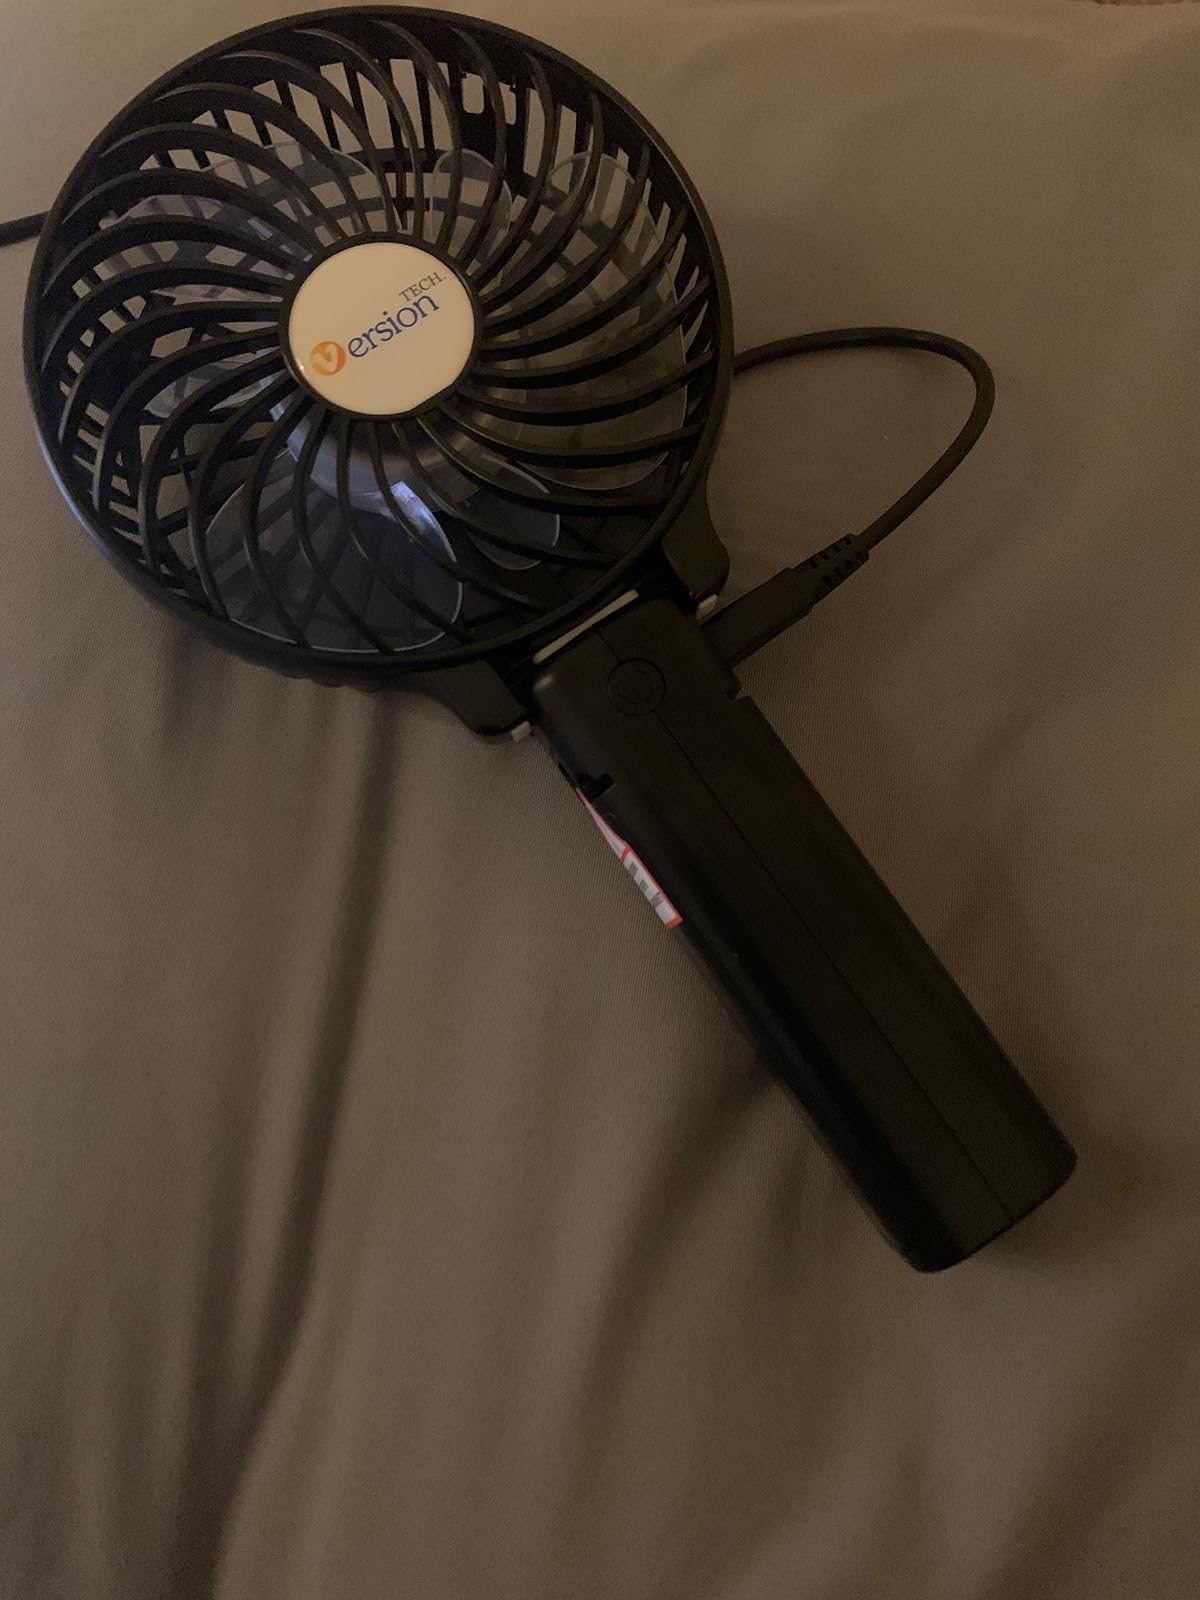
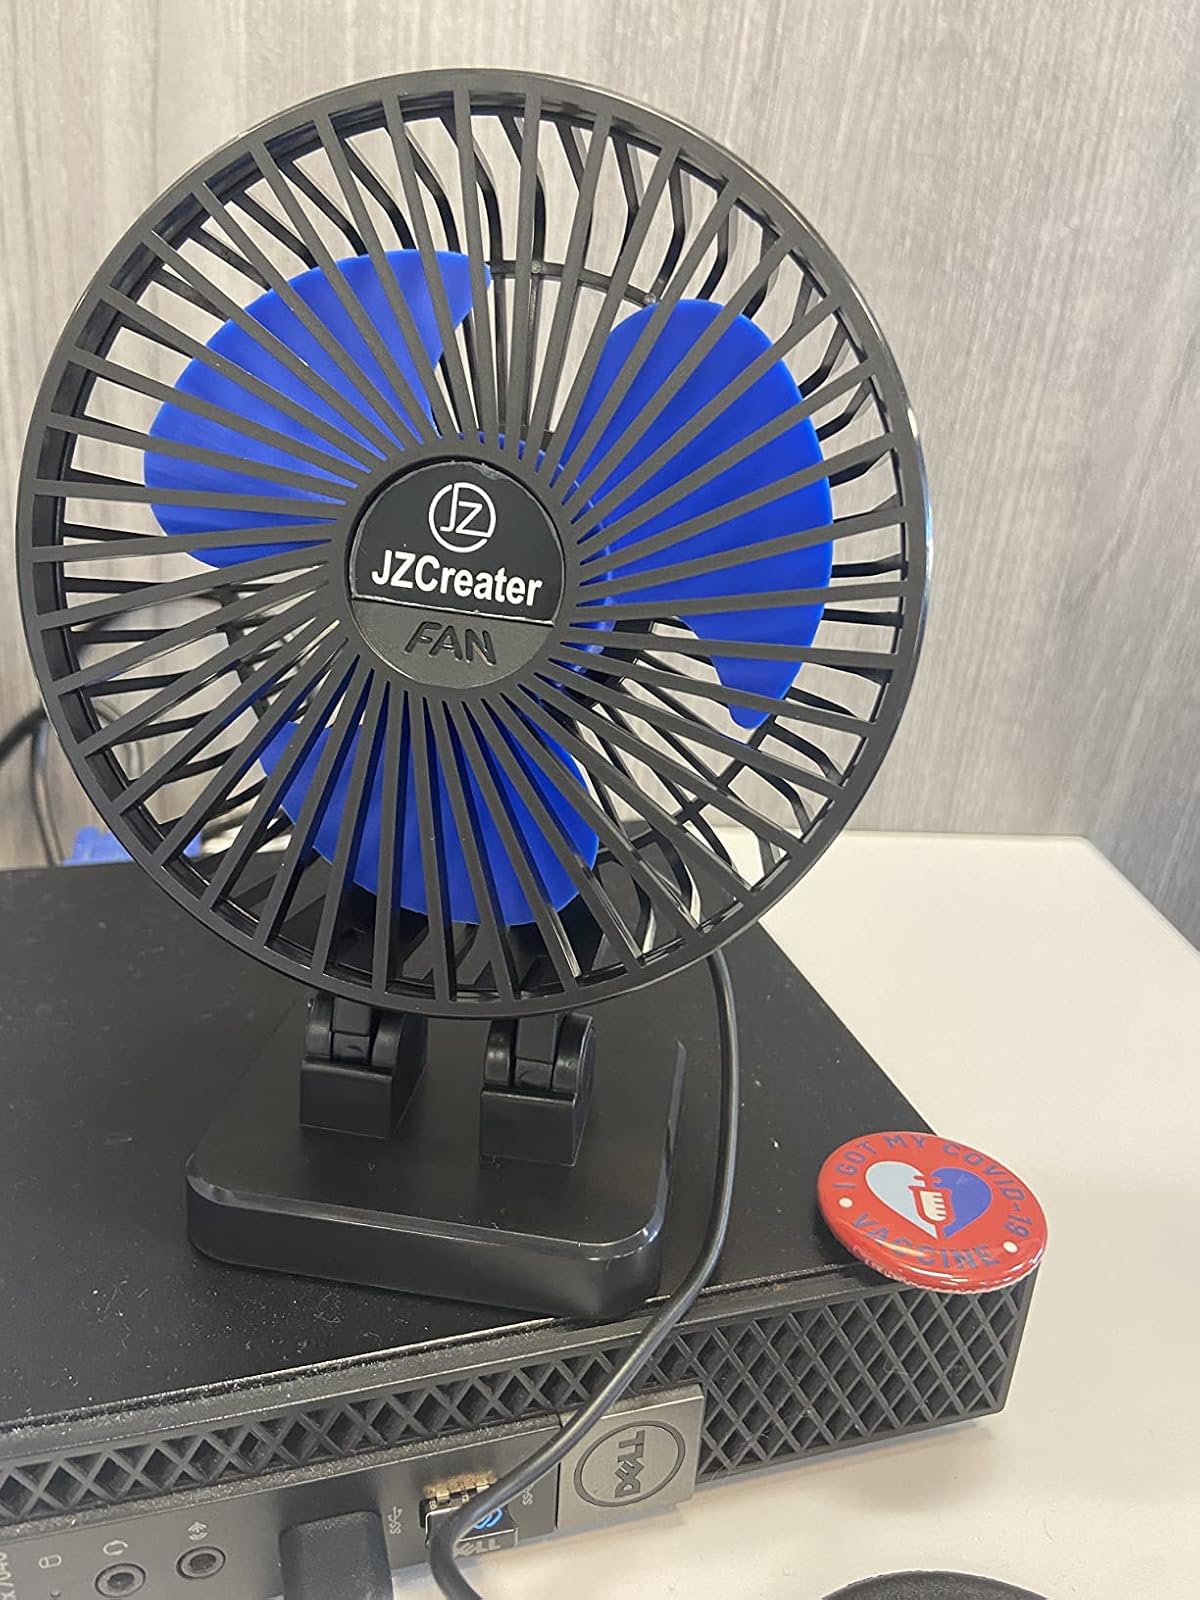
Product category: fan
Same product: no